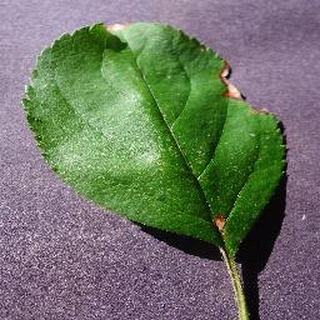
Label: apple_black_rot